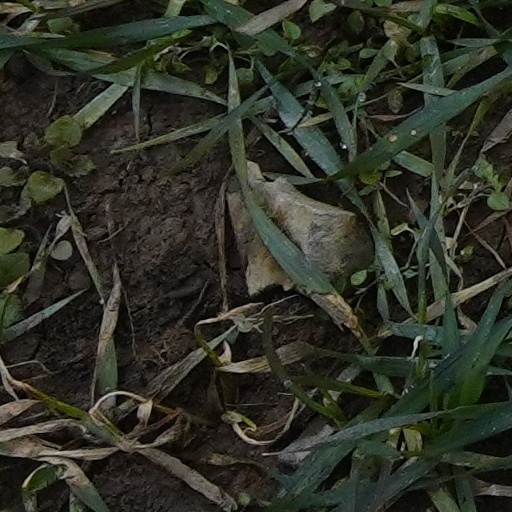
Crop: wheat